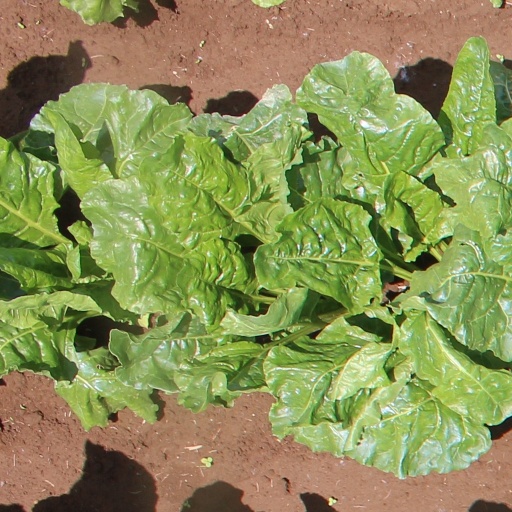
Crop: sugar beet